Question: Please indicate a possible affordance area of the axe that can be used for chopping
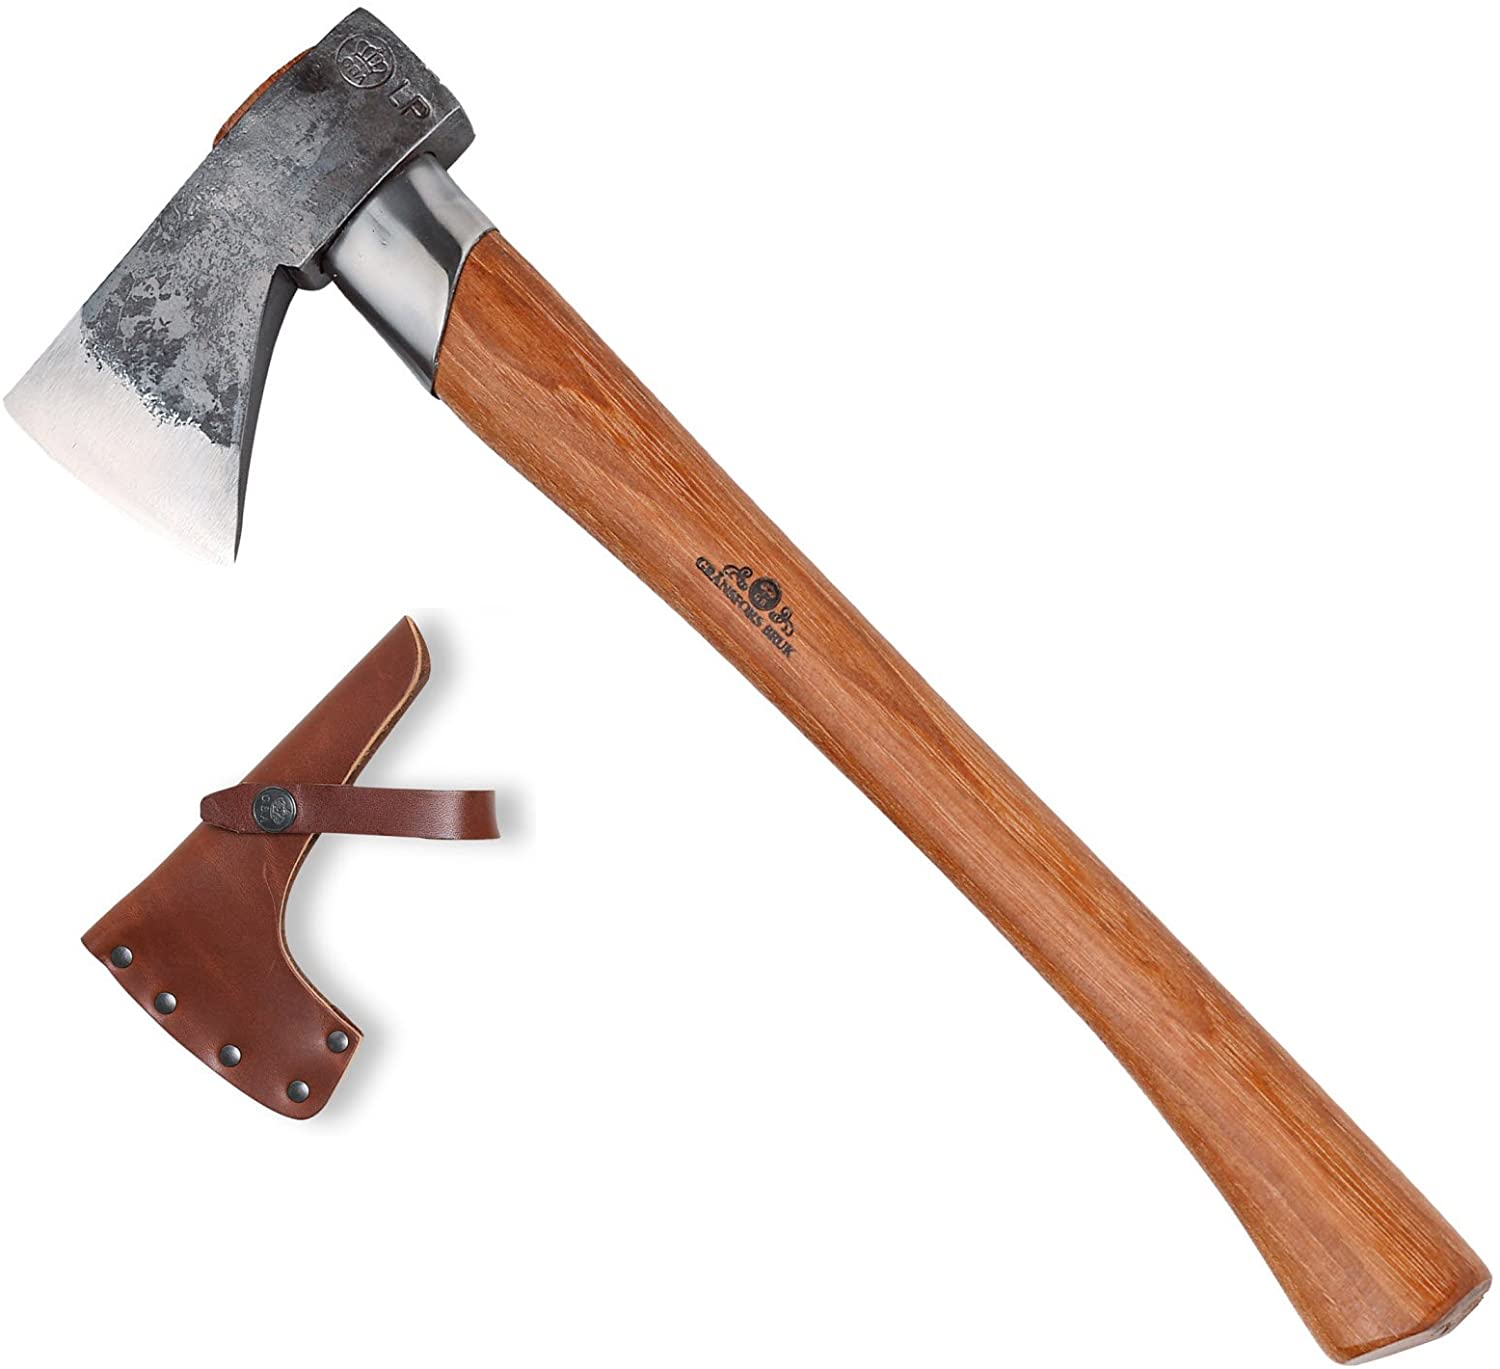
Answer: [9.979, 11.104, 622.301, 574.25]